Yom Kippur Temple service

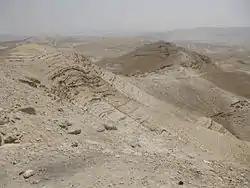
Cliffs of Mount Azazel

The High Priest wore five sets of garments (three golden and two white linen), immersed in the "mikveh" five times, and washed his hands and feet ten times. Sacrifices included two (daily) lambs, one bull, two goats, and two rams, with accompanying "mincha" (meal) offerings, wine libations, and three incense offerings (the regular two daily and an additional one for Yom Kippur). The Kohen Gadol entered the Holy of Holies four times. The Tetragrammaton was pronounced three times, once for each confession.